Balaam

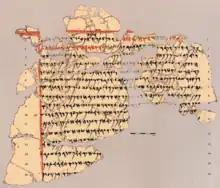
Drawing of fragments of the Deir Alla inscription

In 1967, at Deir Alla, Jordan, archaeologists found an inscription with a story relating visions of the seer of the gods Bala'am, son of Be'or, the same name appearing as that of a prophet in the Bible. In both the inscription and the Bible, Balaam is a prophet whose utterances determine the fate of nations. However, other details of the stories are different. According to the inscription, Balaam wakes up weeping and tells his people that the gods appeared to him in the night telling him about a goddess threatening to destroy the land. She is to cover the sky and reduce the world to complete darkness. In contrast with the biblical account where Balaam receives prophecies from Yahweh, the inscription associates Balaam with multiple deities (Ashtar, a god named Shgr, and Shadday gods and goddesses). If this inscription refers to Balaam mentioned in the Book of Numbers, Balaam is the earliest biblical figure identified in extra-biblical source.